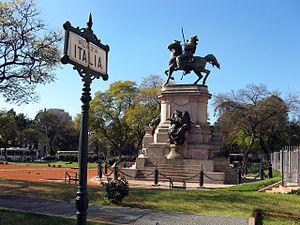
Le monument à Giuseppe Garibaldi est une statue équestre située sur la Plaza Italia de Buenos Aires.